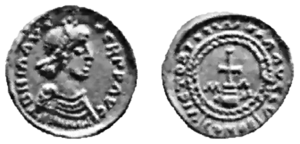
Senantikken / Historisk grundrids / Fra den antikke verden ind i middelalderen
Denarius med afbilding af merovingeren Klotar 1. der regnes for den sidste senantikke frankerkonge.
Senantikken er en moderne betegnelse for en epoke i middelhavsområdets historie i overgangen fra antikken til middelalderen. Begrebet blev skabt i slutningen af 1800-tallet af den østrigske kunsthistoriker Alois Riegl. Den nøjagtige tidsmæssige afgrænsning af senantikken i forskningen er omstridt; man regner for det meste perioden fra kejser Diocletians regeringsperiode 284 e. Kr. til fjernelsen af den sidste kejser Romulus Augustulus i 476 eller til longobardernes indfald i Italien i 568.